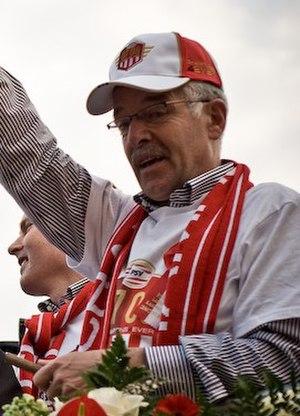
Sef Vergoossen est un entraîneur néerlandais de football né le 5 août 1947 à Echt.